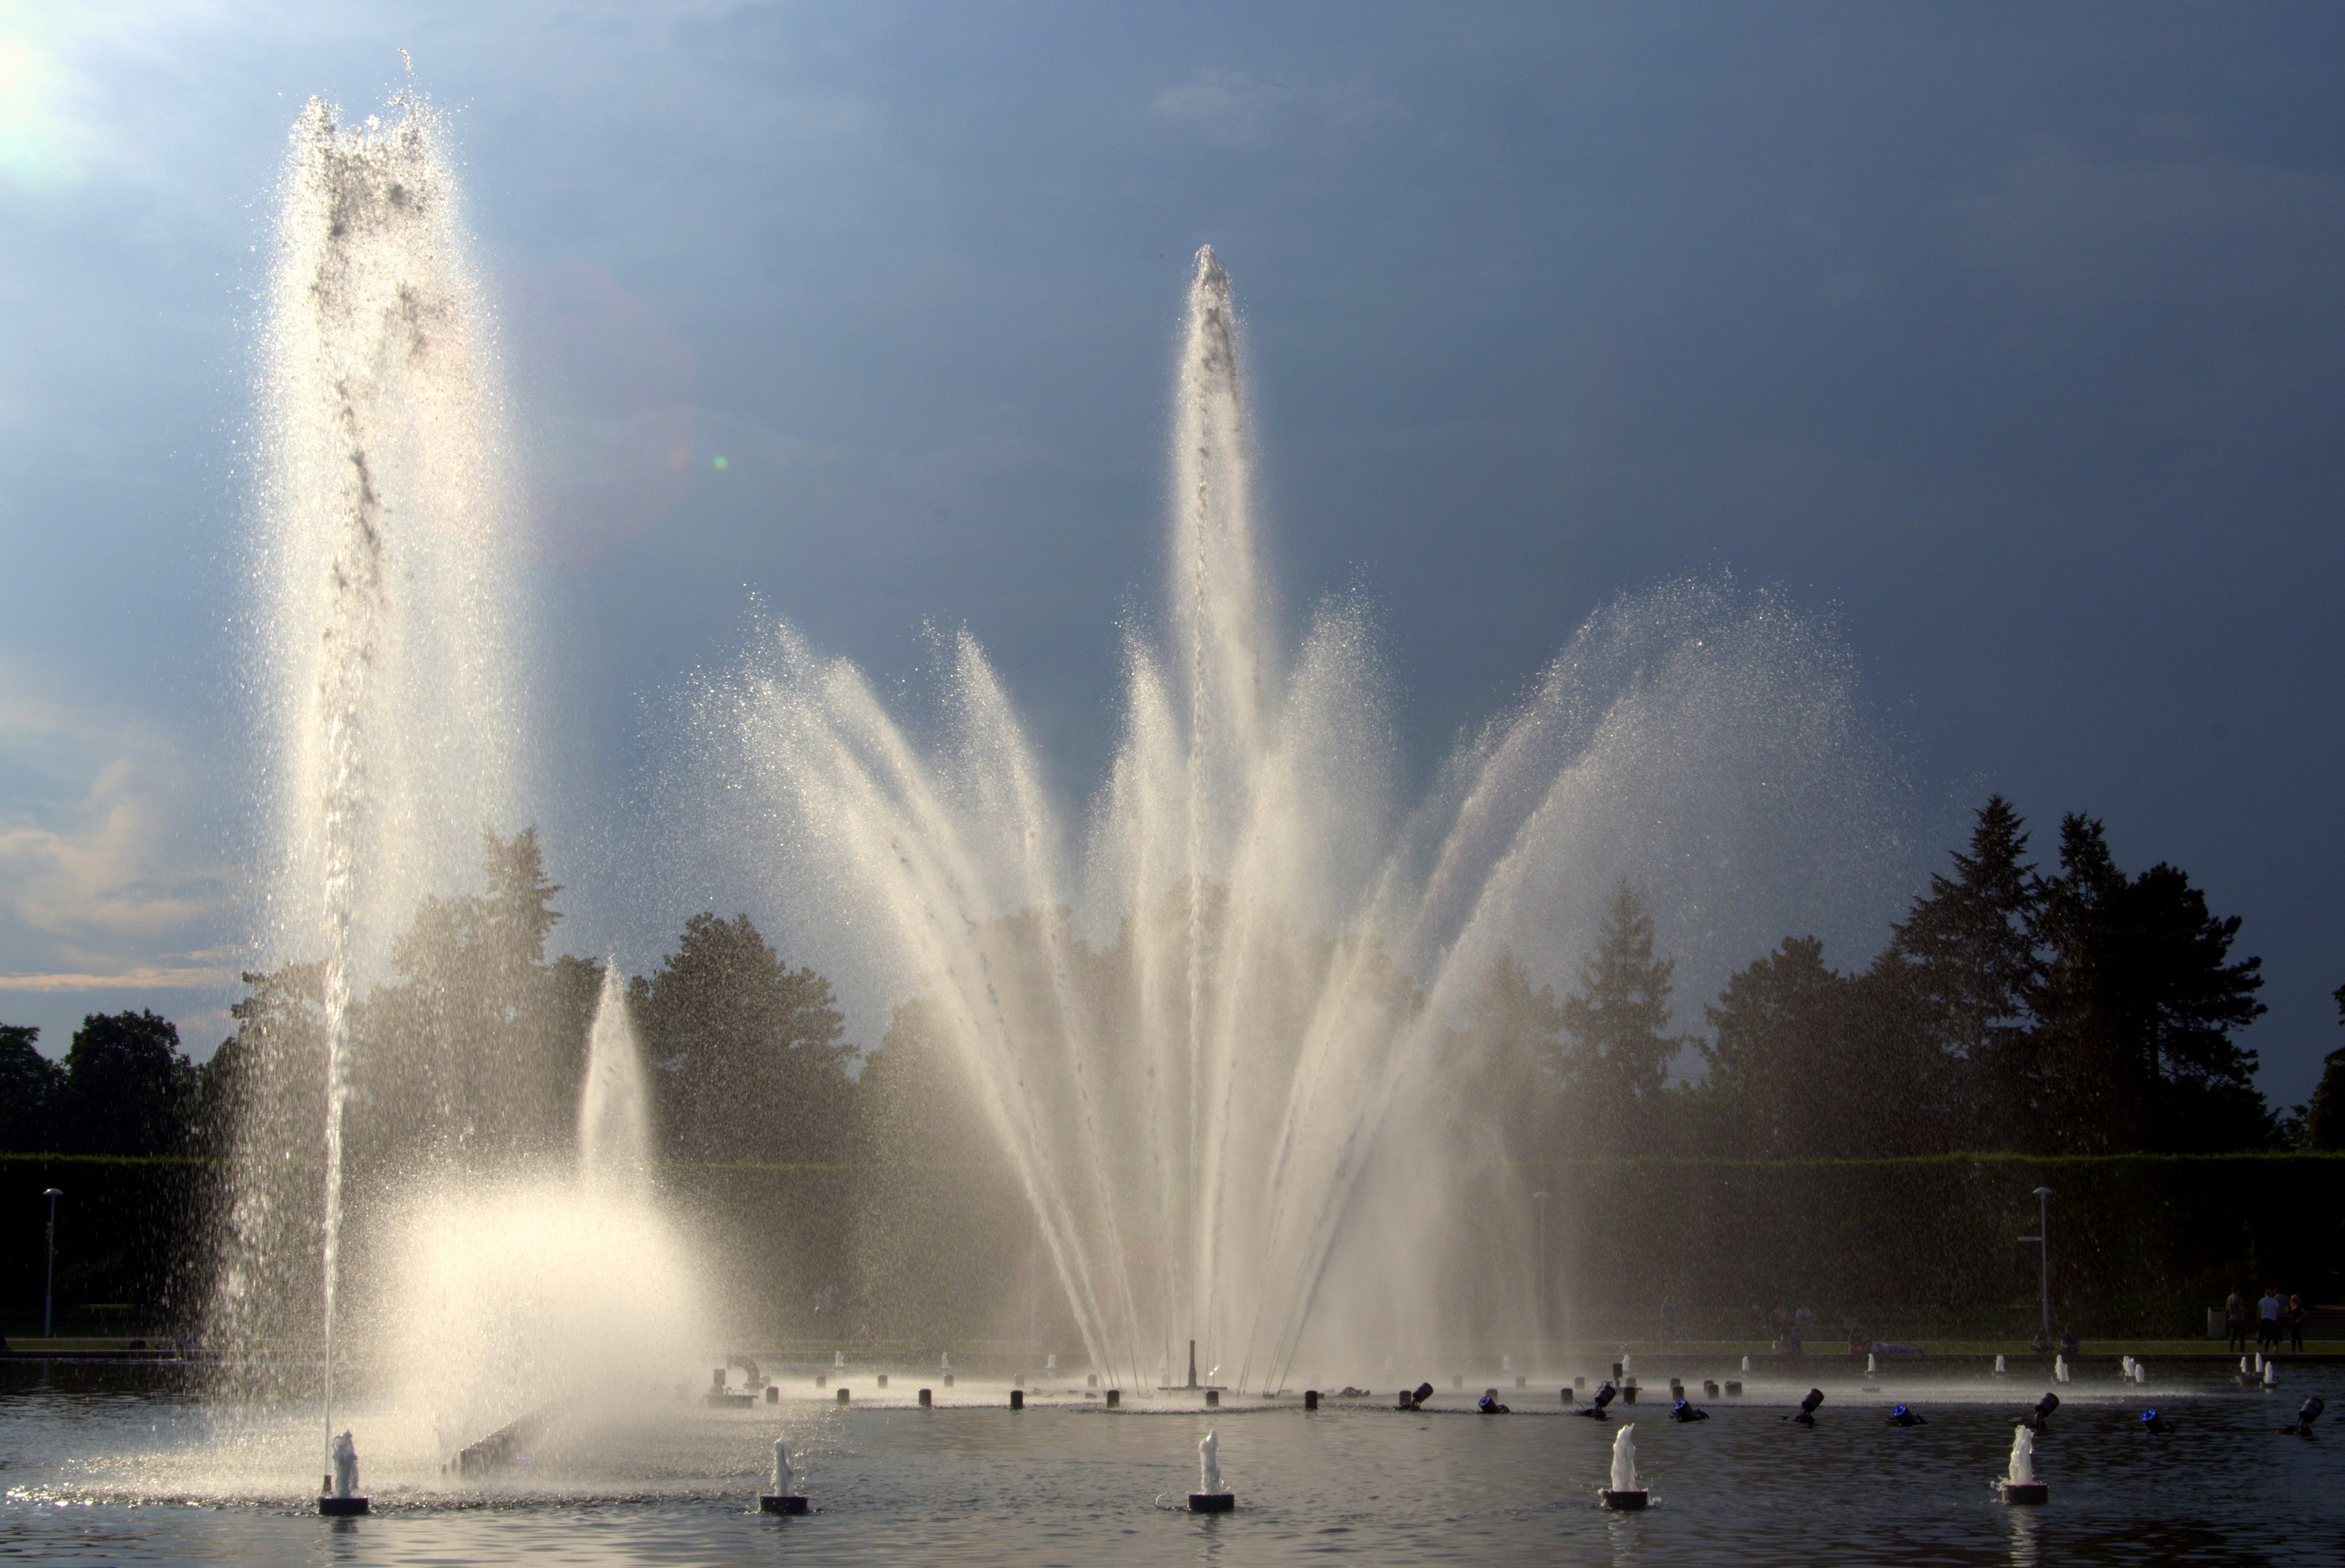
water, sunlight, view, summer, cascade, reflection, park, landmark, blue, rest, garden, heat, great, fountain, water feature, coolness, streams, enormous, atmospheric phenomenon, atmosphere of earth